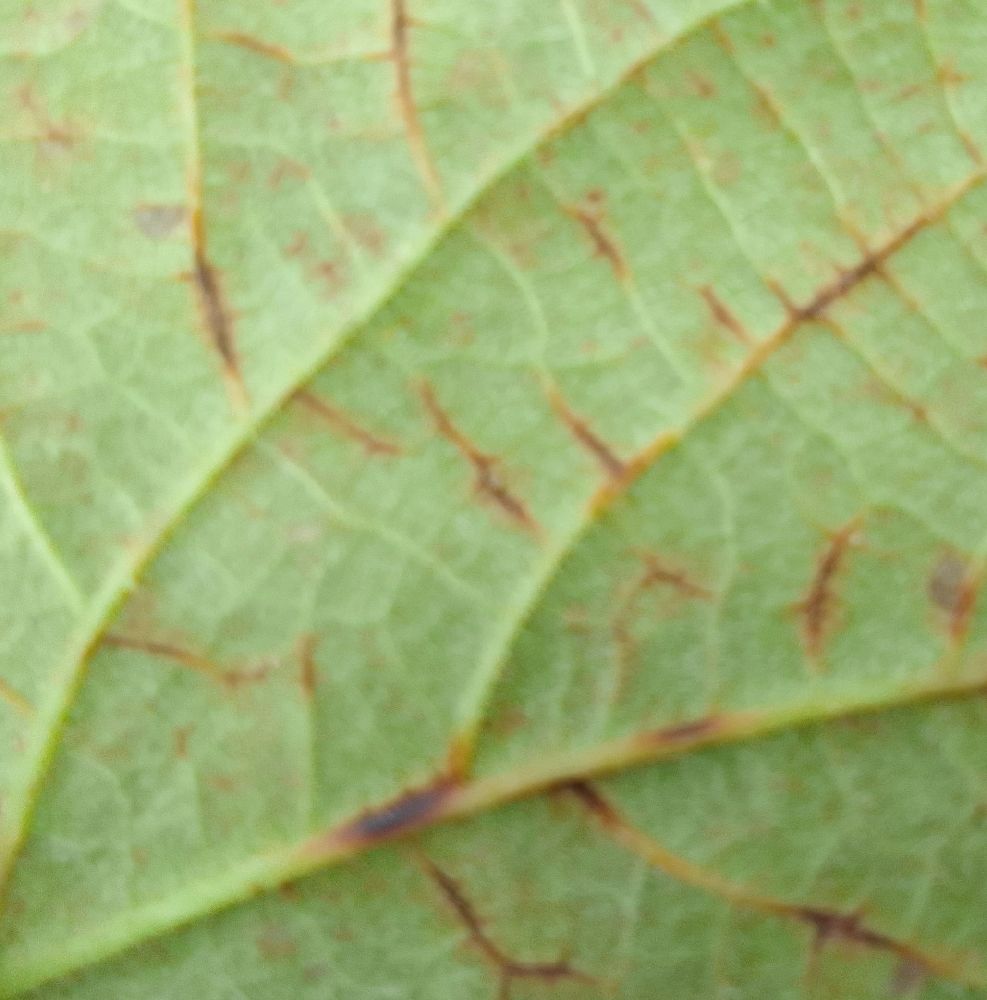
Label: anthracnose